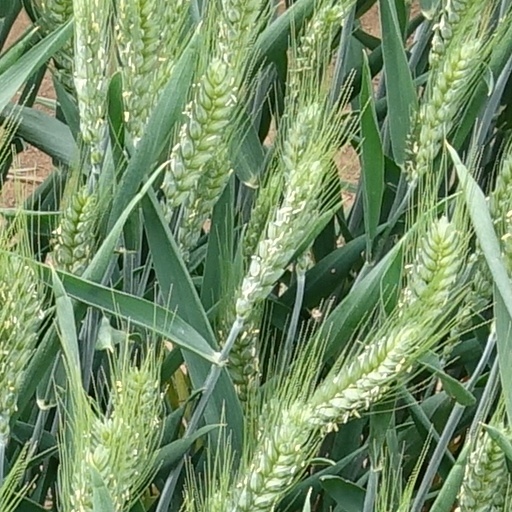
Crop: wheat